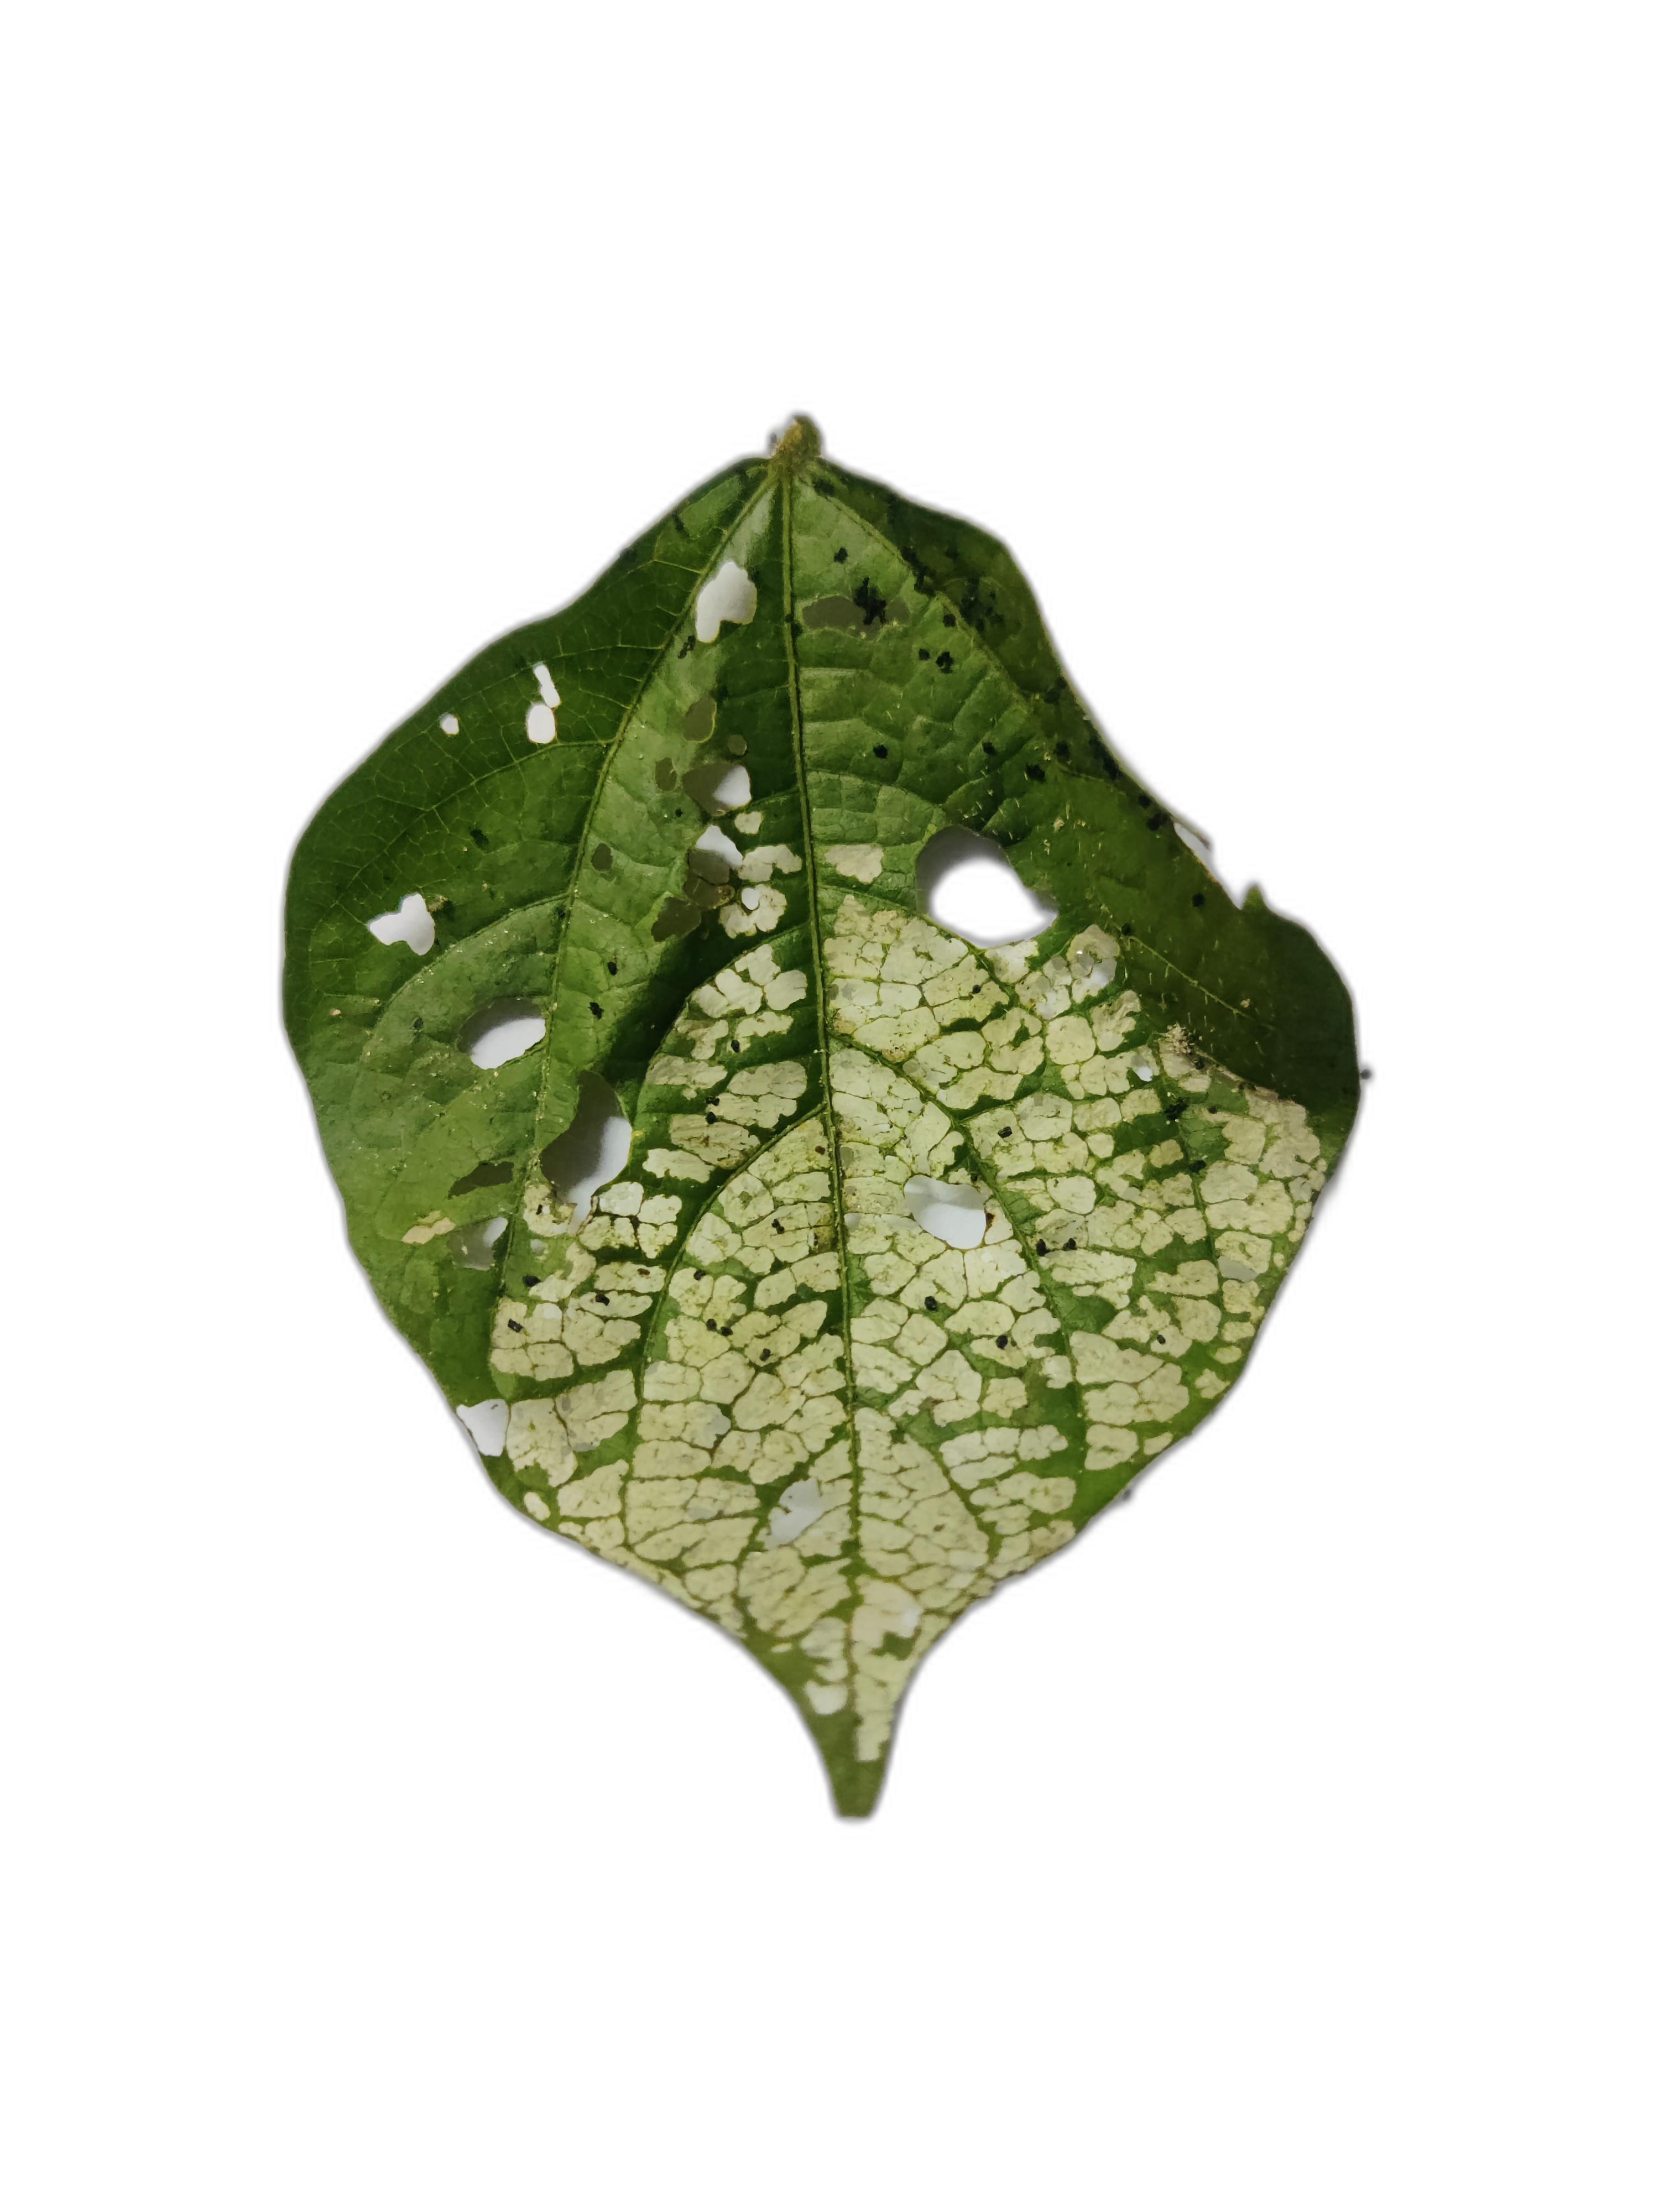
Label: Insect